Trolleybuses in Rosario

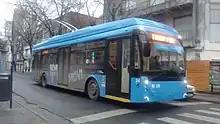
Trolza "Megapolis" trolleybus No. 24 on line Q in 2017

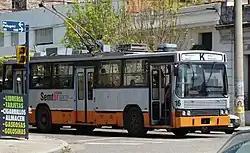
Rosario Marcopolo trolleybus No. 16 on line K in 2007

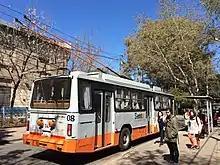
Rear view of Marcopolo trolleybus No. 08

The fleet also includes trolleybus 39, a 1961 Alfa Romeo/Fiat that was restored to operating condition in 2010–11, but it is used only on special occasions, not in regular service. Since 1998 it has been owned by the Asociación Rosarina Amigos del Riel. It carried Empresa Martín Fierro fleet number 11 at the time of its withdrawal from regular service, around 1983, but was restored to its original fleet number, 39.